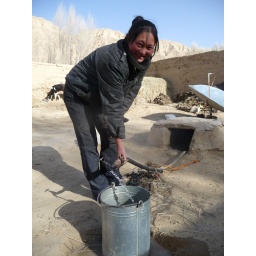
A local girl fills up a water container in the family yard